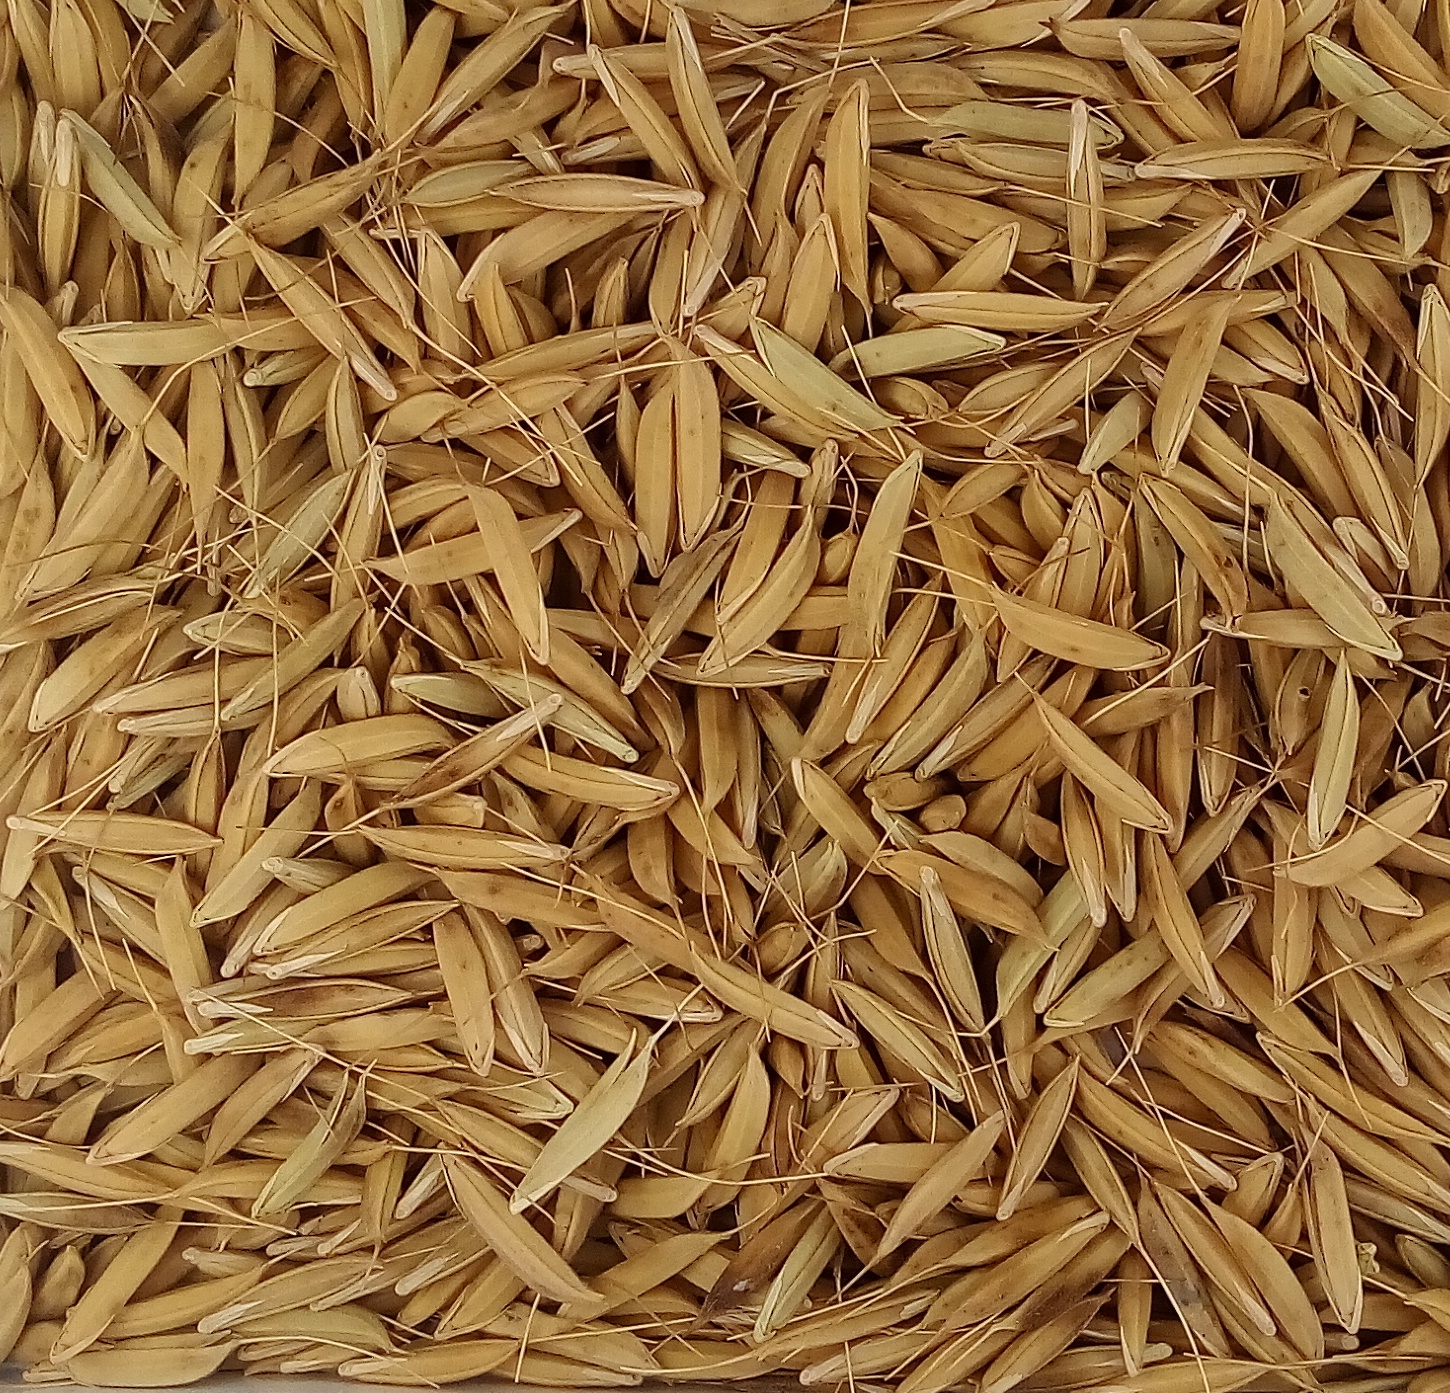
Rice seed variety: CSR_30